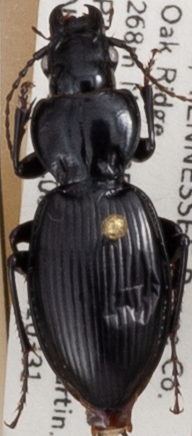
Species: Cyclotrachelus fucatus
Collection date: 2021-03-31
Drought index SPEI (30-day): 1.28
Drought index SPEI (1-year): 0.39
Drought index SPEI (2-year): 2.09